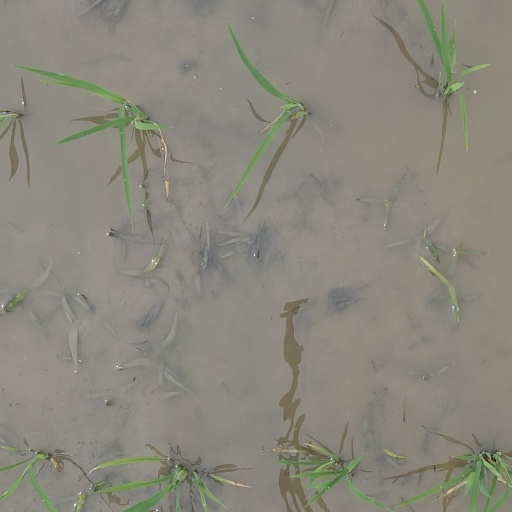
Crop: rice